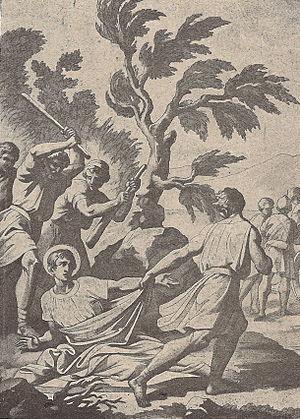
Saba le Goth est un martyr chrétien du quatrième siècle.